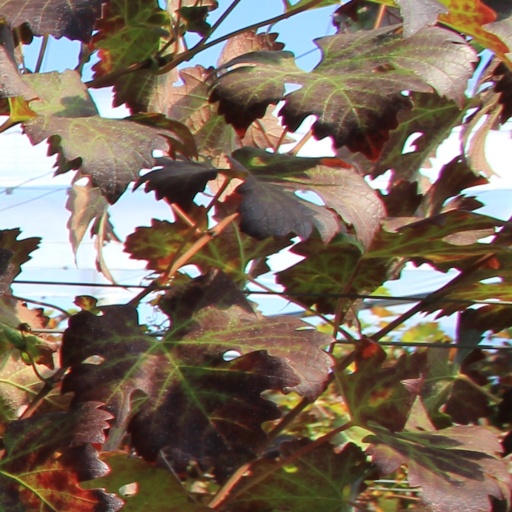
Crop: grape